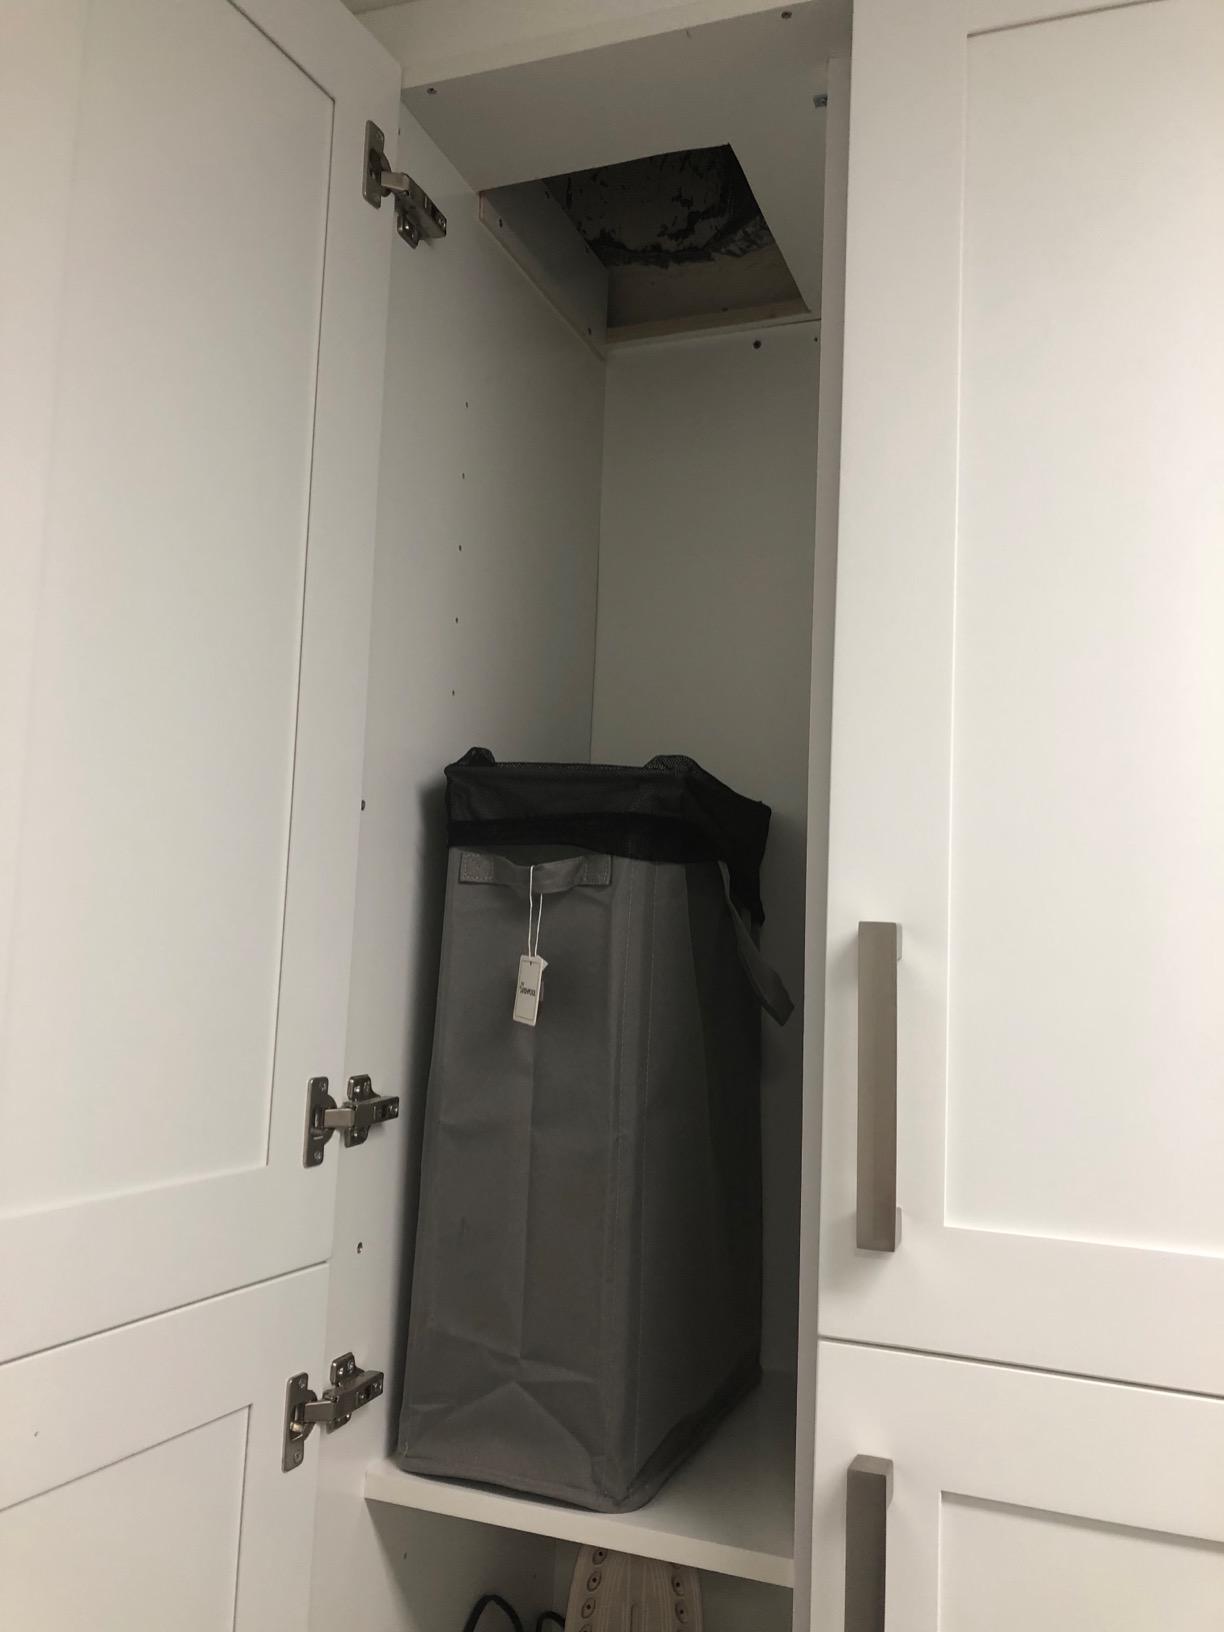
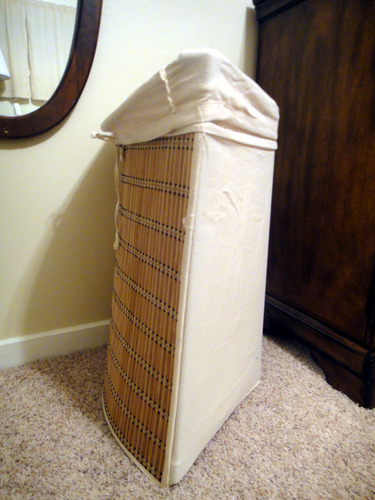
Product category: items_hamper
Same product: no